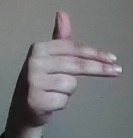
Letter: ghain